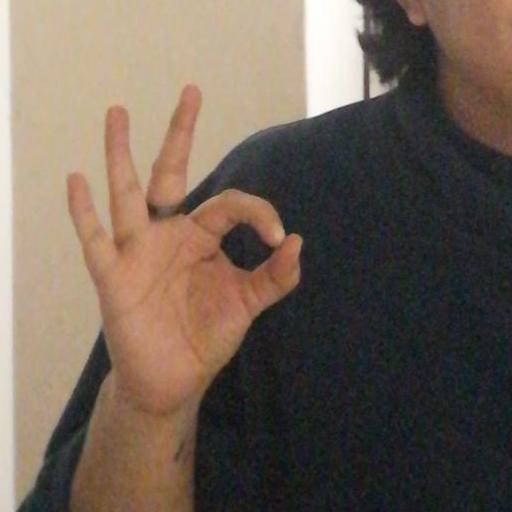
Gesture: ok